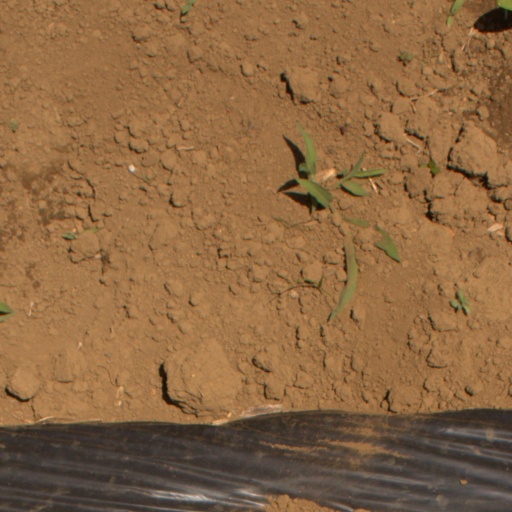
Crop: Jerusalem artichoke